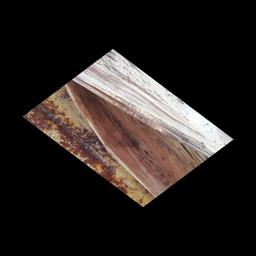
Label: PSEUDOSTEM WEEVIL